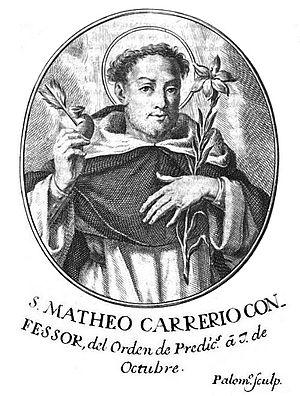
Matthieu Carreri est un dominicain italien reconnu bienheureux par l'Église catholique.
Cette liste concerne des saints reconnus comme tels par l'Église catholique qui ont vécu au XVᵉ siècle.